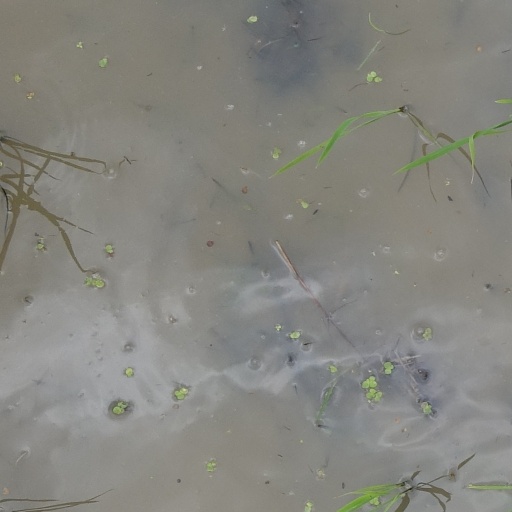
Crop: rice